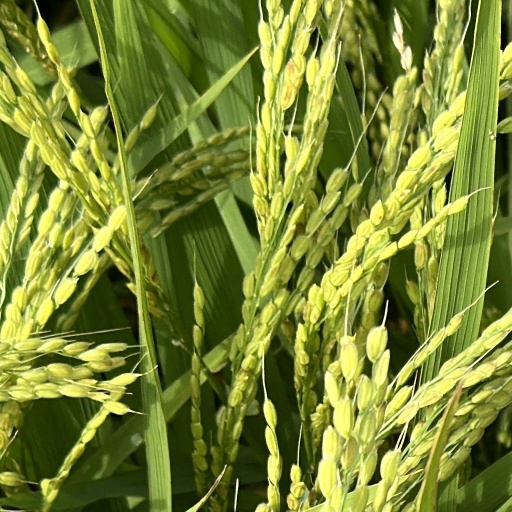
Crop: rice